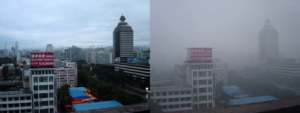
Smog
La géographie de la Chine est à la fois marquée par des contraintes naturelles, une histoire ancienne, un système politique particulier et une récente ouverture sur le monde. La Chine est le troisième pays le plus vaste du monde. Avec plus de 5 000 km d’une frontière à l’autre, la Chine présente des paysages très variés. La moitié orientale du pays est composée de plaines fertiles, de montagnes, de déserts et de steppes. La moitié occidentale est occupée par des dépressions, des plateaux vallonnés et des massifs.